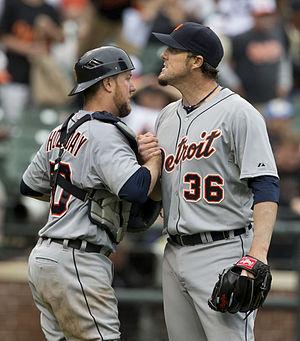
Joseph Michael Nathan est un lanceur de relève droitier de la Ligue majeure de baseball.